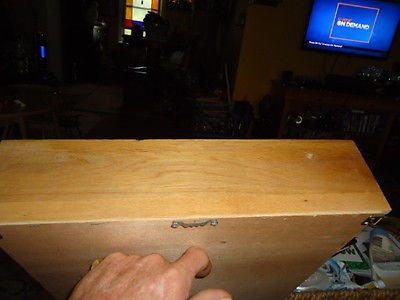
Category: cabinet